Camouflage

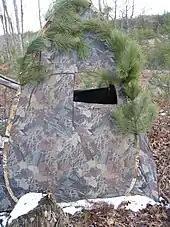
A hide used in field sports

In the First World War, the French army formed a camouflage corps, led by Lucien-Victor Guirand de Scévola, employing artists known as "camoufleurs" to create schemes such as tree observation posts and covers for guns. Other armies soon followed them. The term "camouflage" probably comes from "camoufler", a Parisian slang term meaning "to disguise", and may have been influenced by "camouflet", a French term meaning "smoke blown in someone's face". The English zoologist John Graham Kerr, artist Solomon J. Solomon and the American artist Abbott Thayer led attempts to introduce scientific principles of countershading and disruptive patterning into military camouflage, with limited success. In early 1916 the Royal Naval Air Service began to create dummy air fields to draw the attention of enemy planes to empty land. They created decoy homes and lined fake runways with flares, which were meant to help protect real towns from night raids. This strategy was not common practice and did not succeed at first, but in 1918 it caught the Germans off guard multiple times.